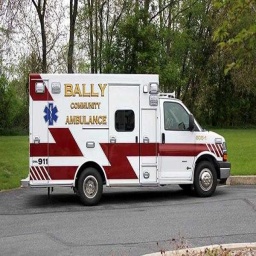
Label: ambulance